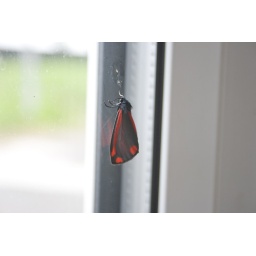
A Cinnabar moth (Tyria jacobaeae) trapped against the glass at the International Police and Search Dog Training Centre, at RAF Newton